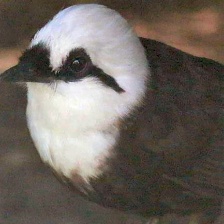
Species: SAMATRAN THRUSH
Scientific name: MYOPHONUS CASTANEUS